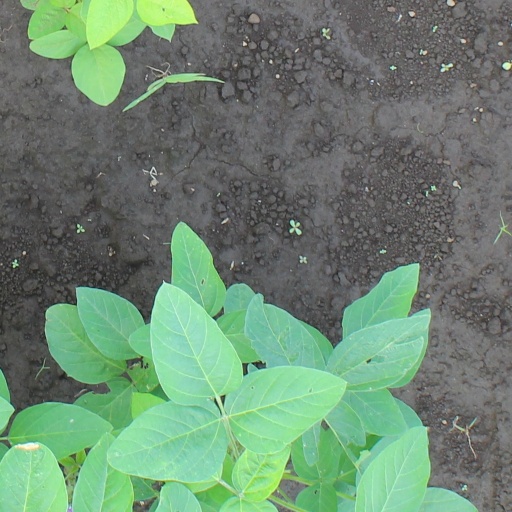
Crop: soybean